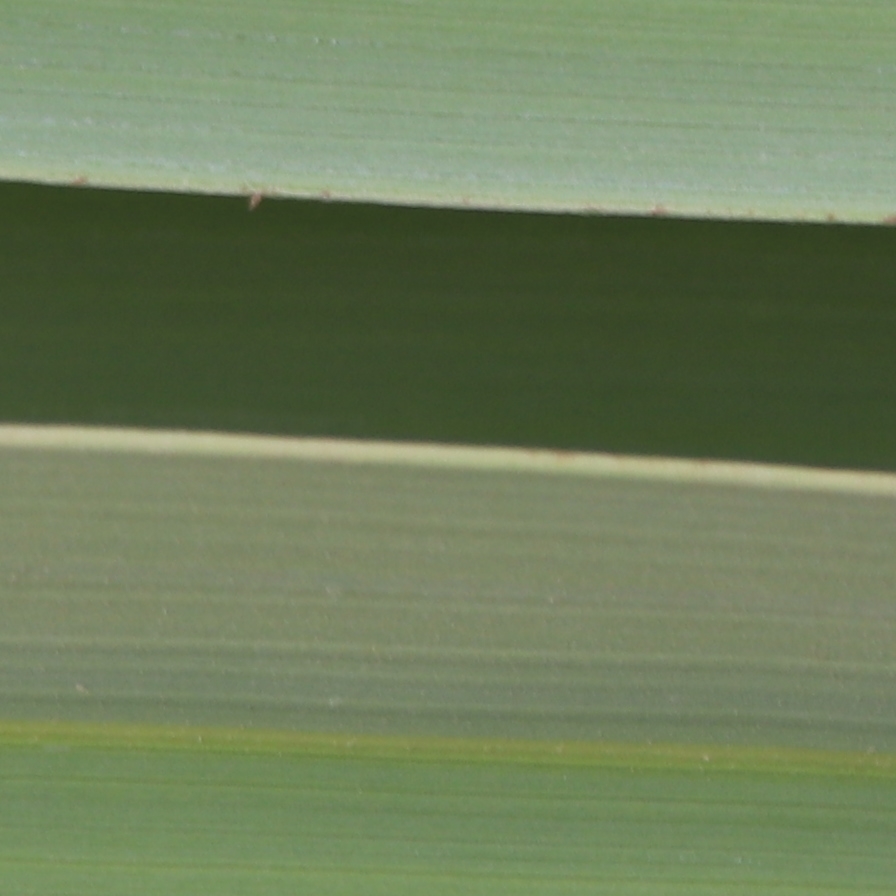
Label: Healthy